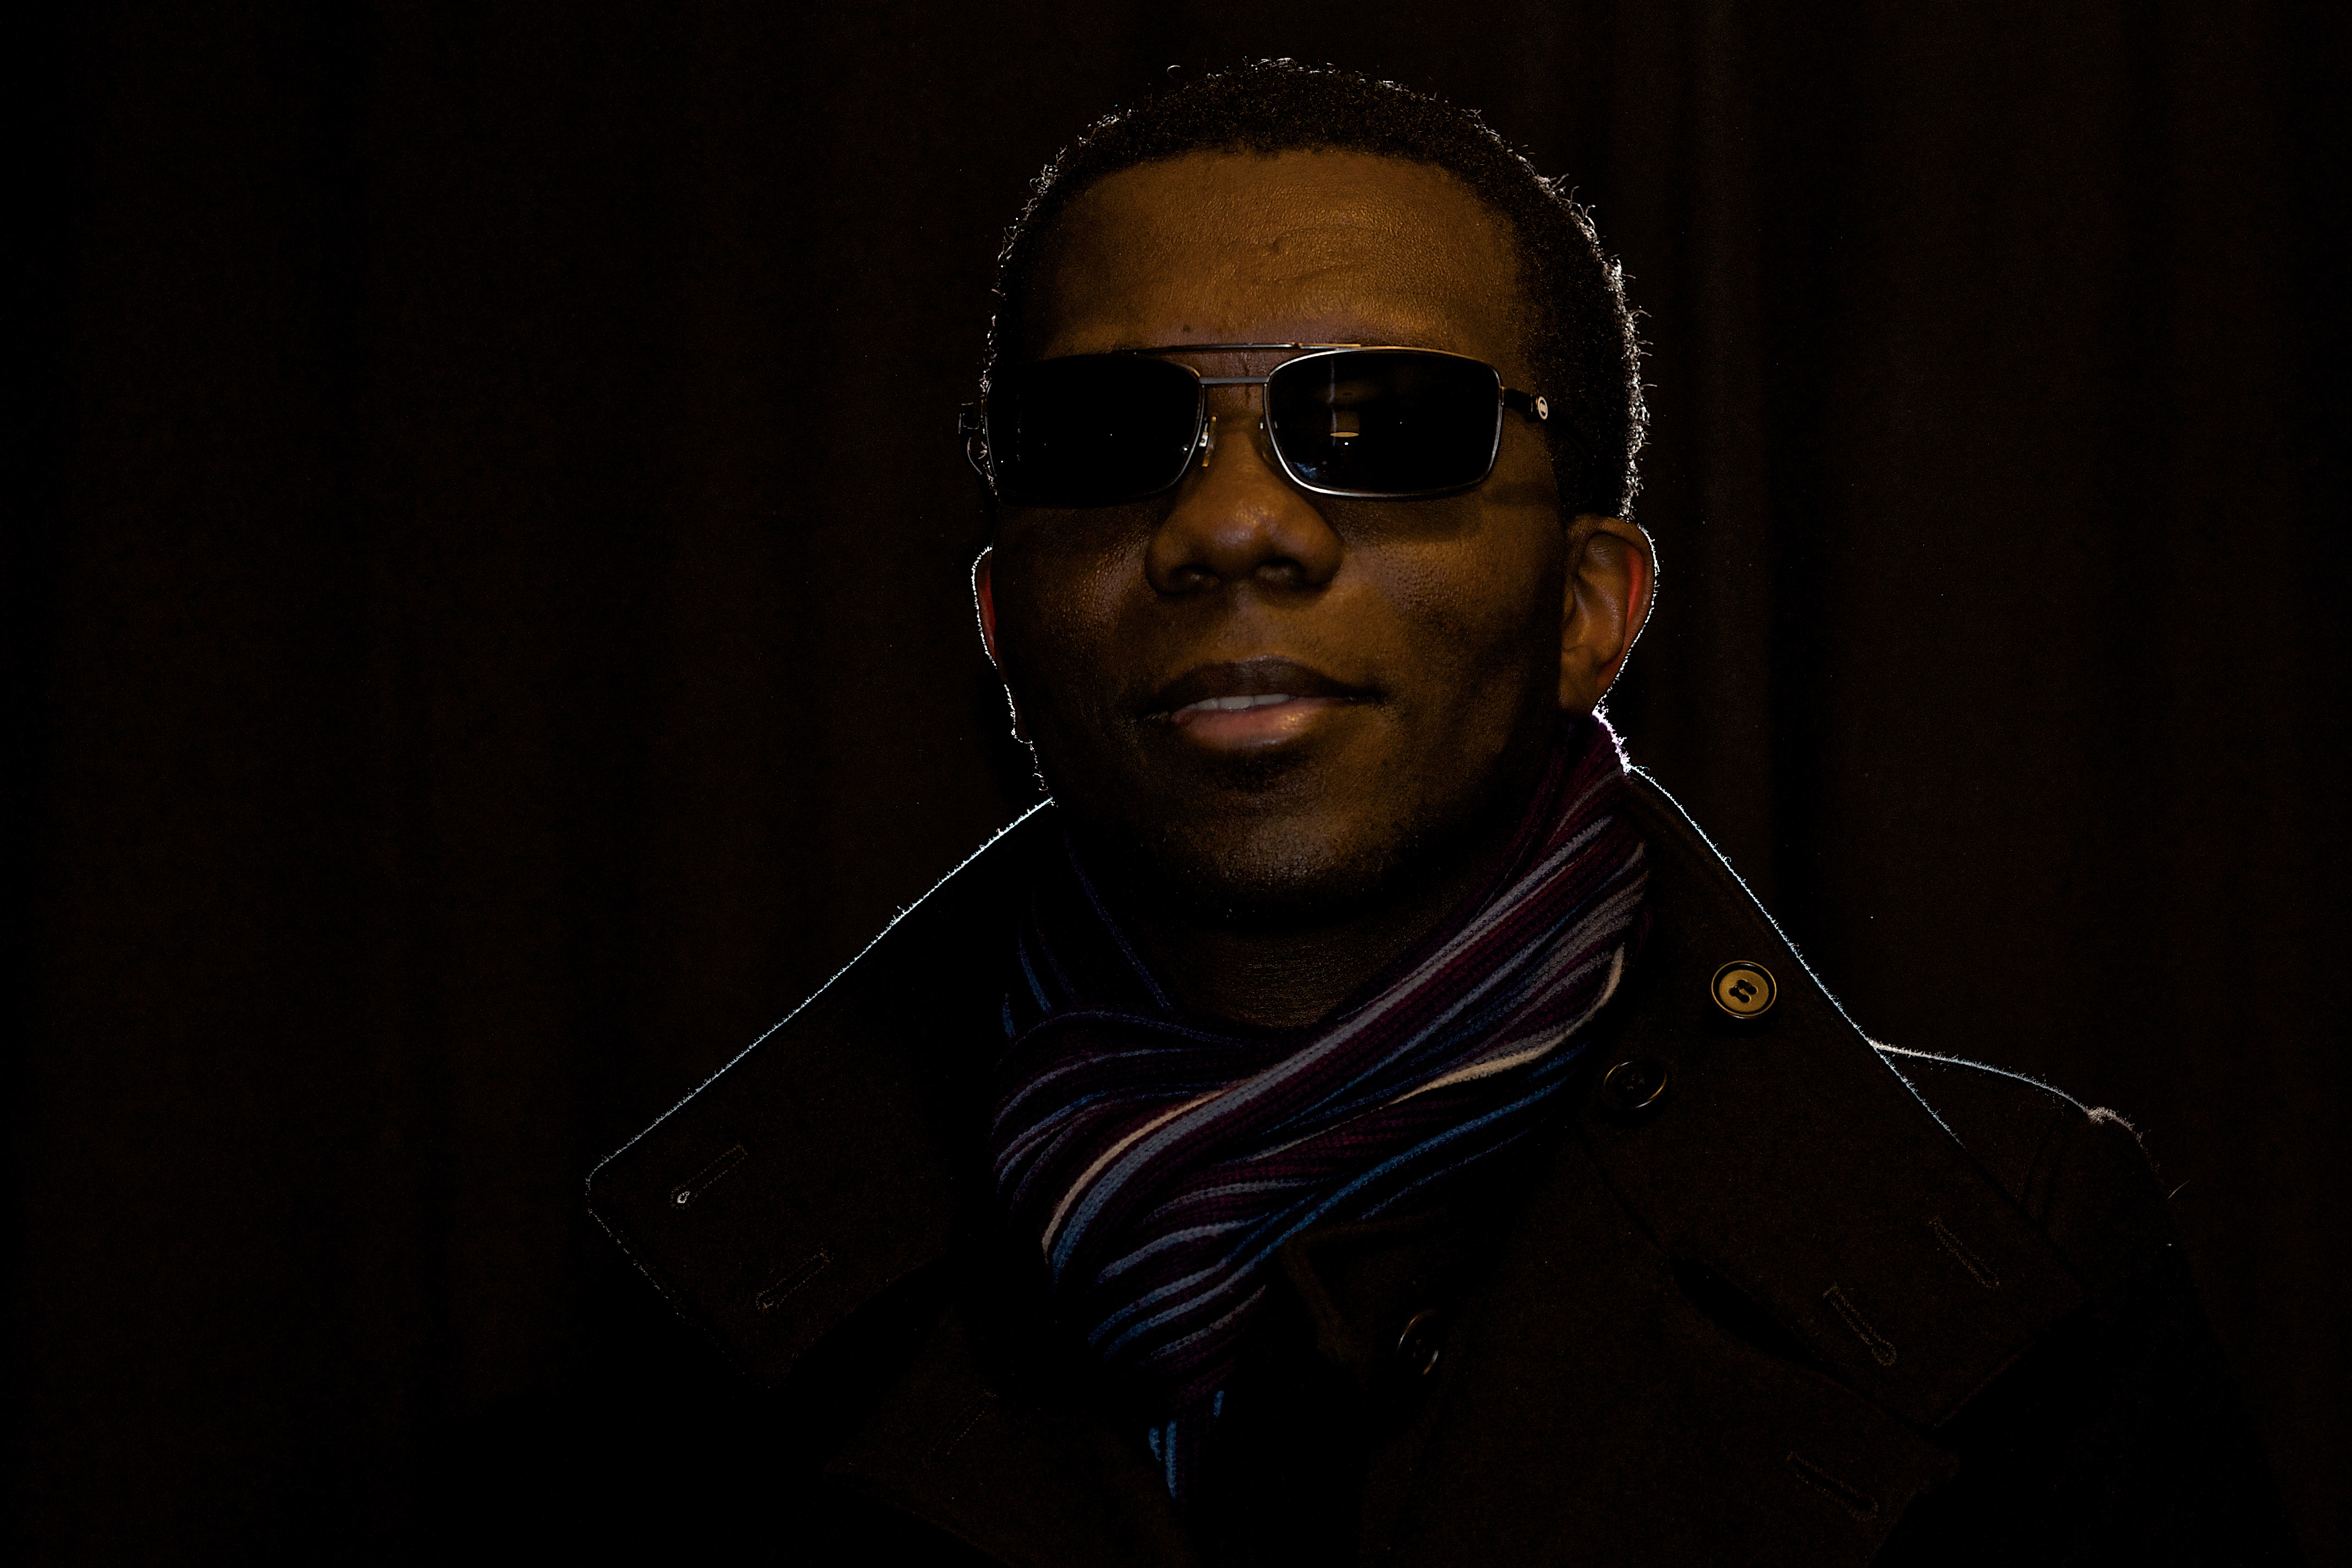
man, person, music, portrait, darkness, me, glasses, selfportrait, sony, strobes, screenshot, mantuesday, paintthemoonletsdo52, hvlf43am, thisiswhyiamhot, facial hair